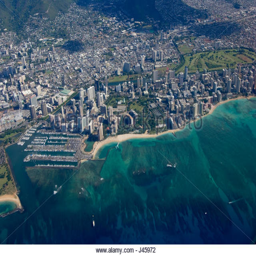
aerial view from commercial airliner